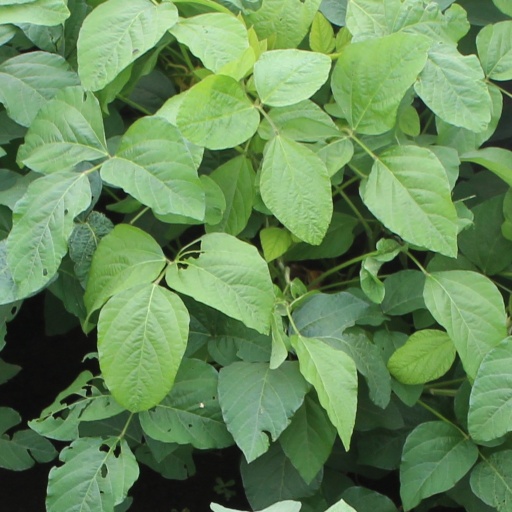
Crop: soybean